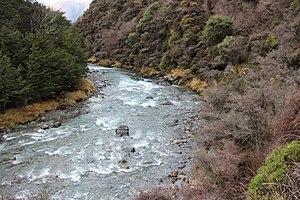
La rivière Henry est une rivière mineure de l’île du Sud de la Nouvelle-Zélande dans la région de Canterbury et un affluent de la rivière Waiau.